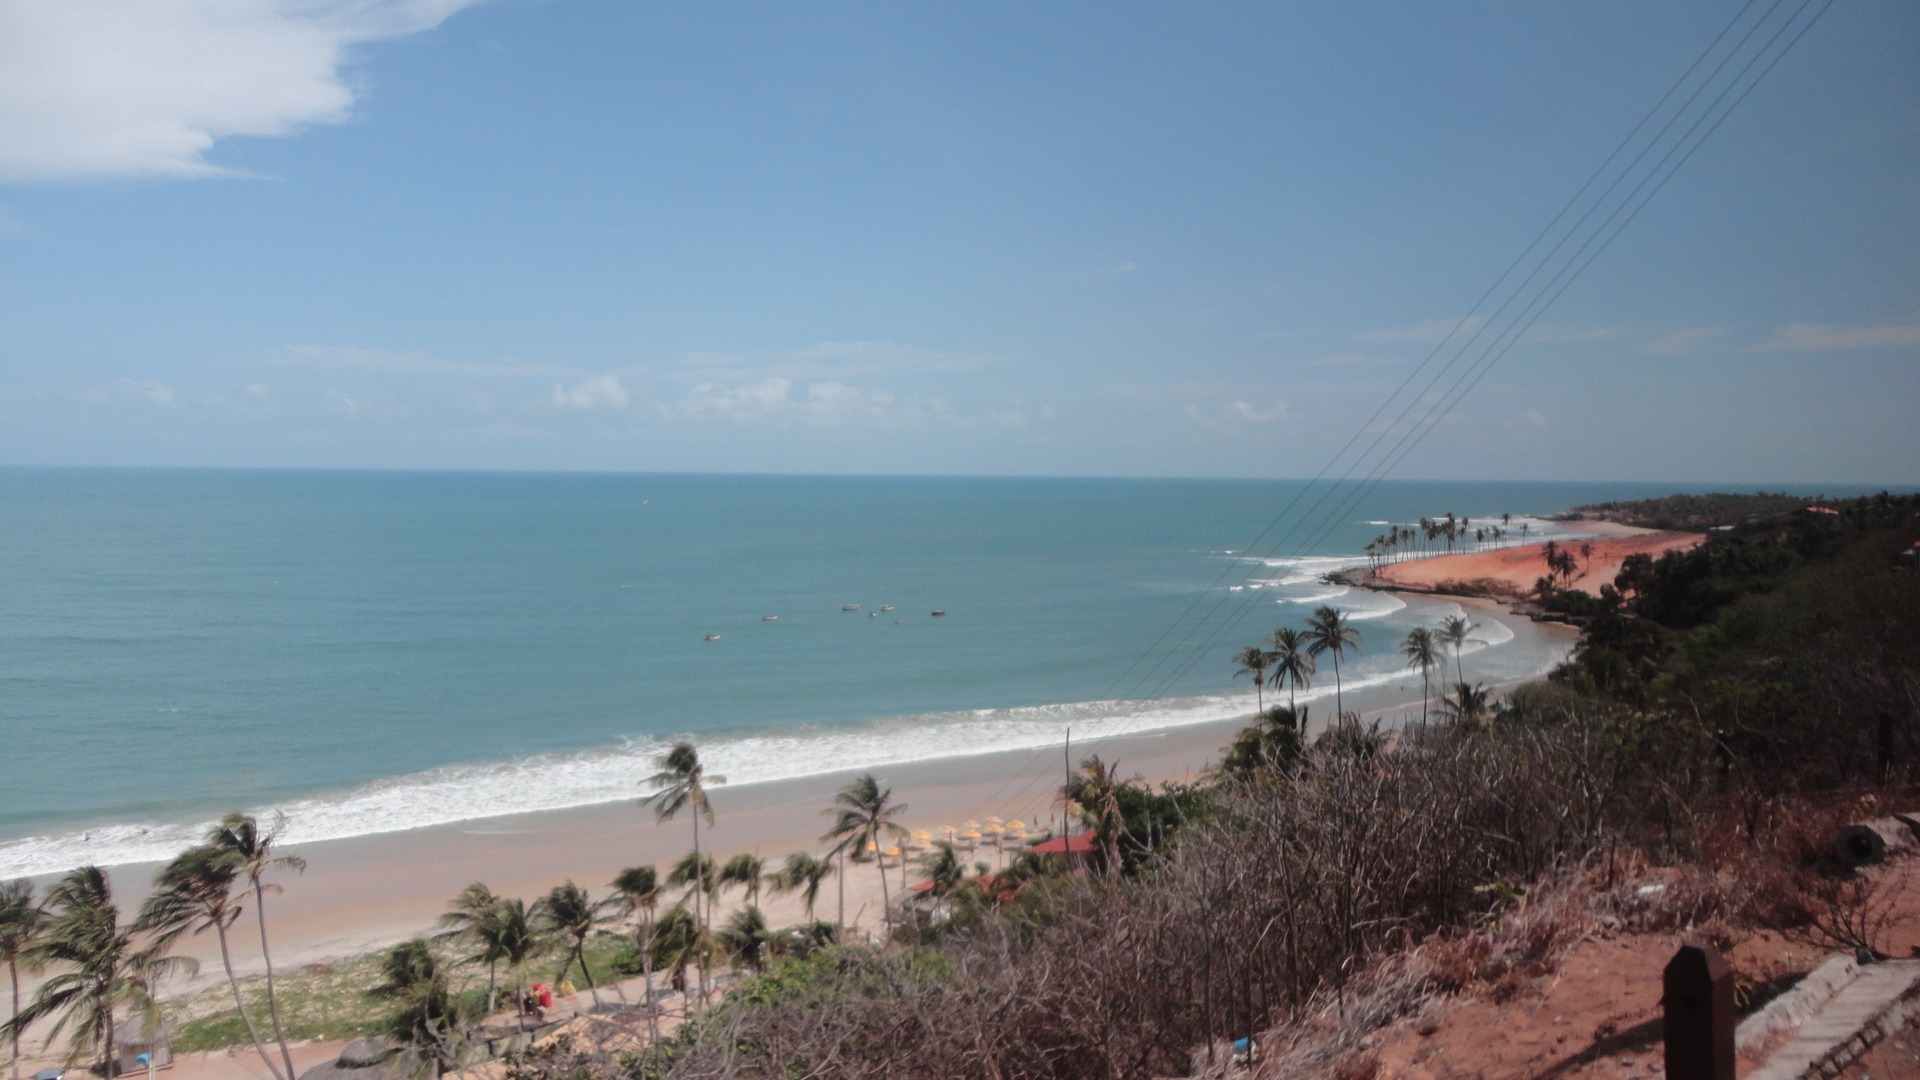
beach, sea, coast, ocean, shore, vacation, cliff, cove, bay, terrain, body of water, brazil, cape, ceara